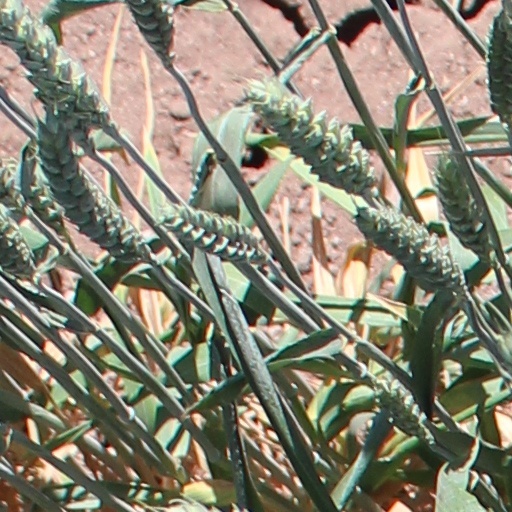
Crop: wheat